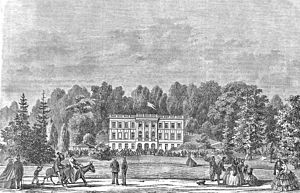
Marienlyst Slot / Det nye lystslot – Marienlyst
Marienlyst Slot i 1859
Marienlyst Slot ligger i Helsingør købstad, Helsingør Kommune. Bygningen tjente tidligere som kongeligt lysthus, men har siden 1930 været en del Helsingør Kommunes Museer.